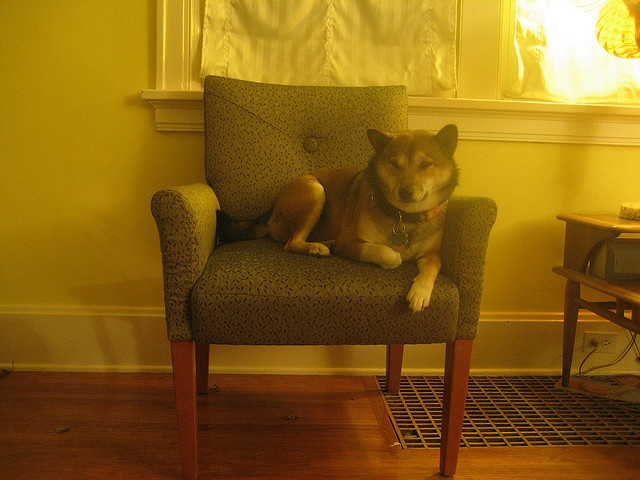
A dog sitting on a chair that is in front of a window.
A dog is sitting on a chair in a room.
The dog is sitting in a chair beside a bright window.
A dog sitting in a chair in a den with the sun pouring in.
A dog relaxing and falling asleep on a chair